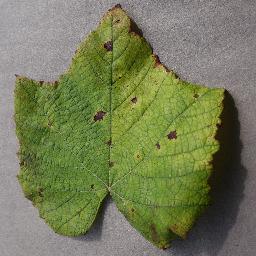
Label: Grape___Leaf_blight_(Isariopsis_Leaf_Spot)